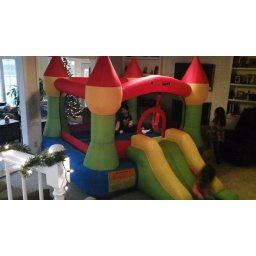
Our castle inflatable bounce house in our living room